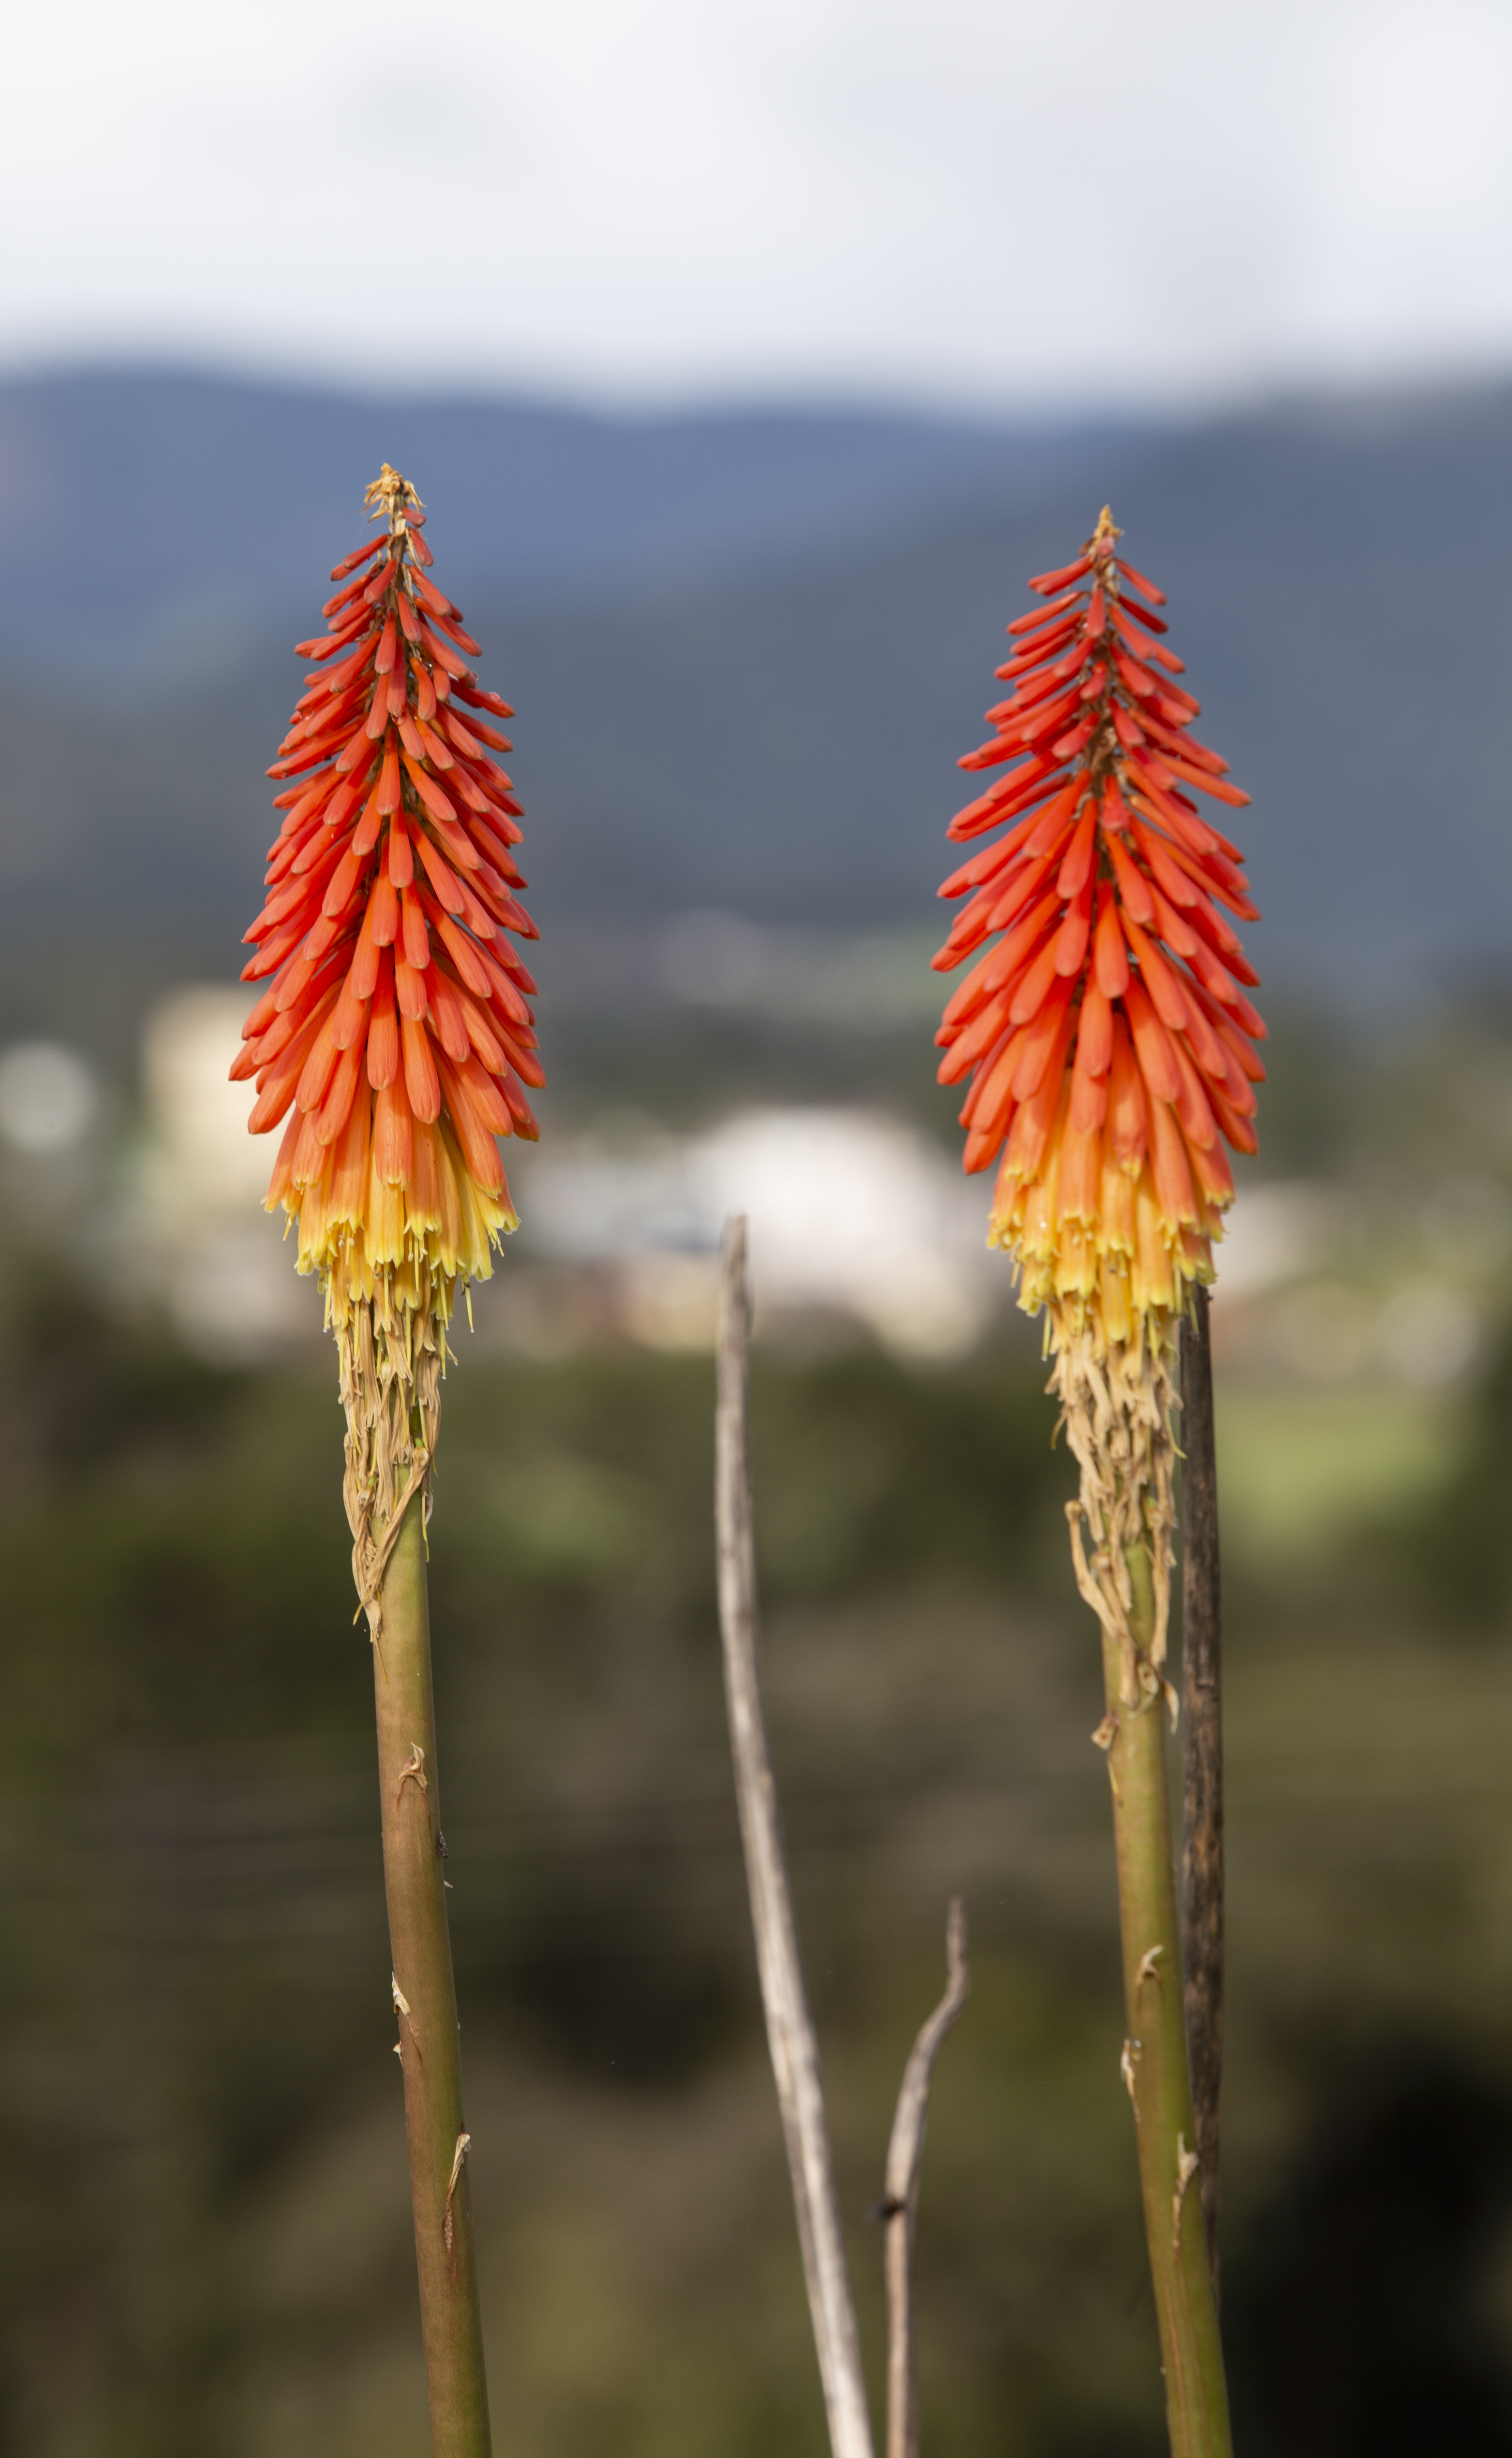
flower, nature, close, plant, brazil, torch lily, poker primrose, xanthorrhoeaceae, flowering plant, grass family, sky, plant stem